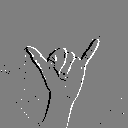
ASL letter: y